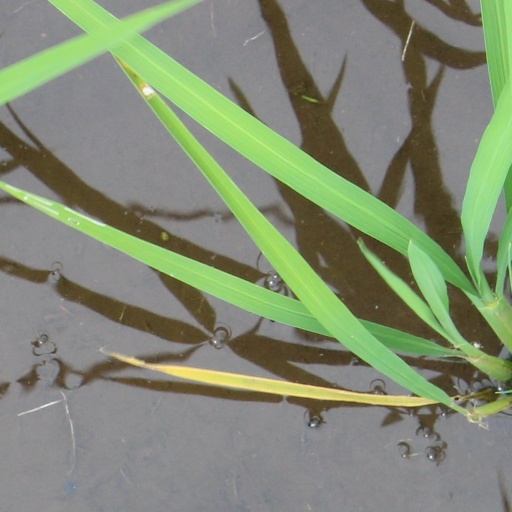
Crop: rice